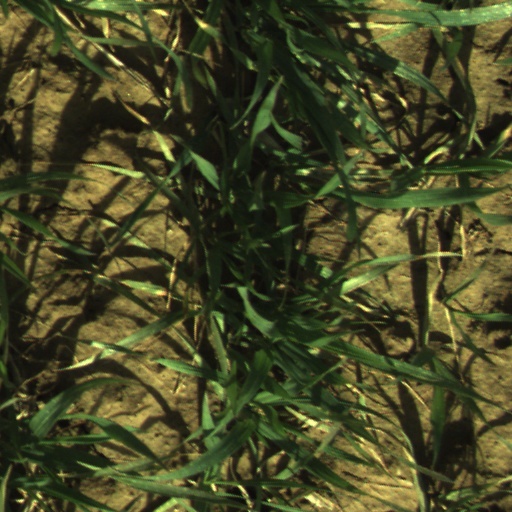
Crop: wheat